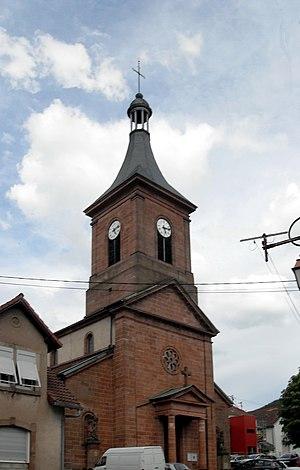
L'église Saint-Étienne à Russ
Russ est une commune française située dans le département du Bas-Rhin, en région Grand Est.